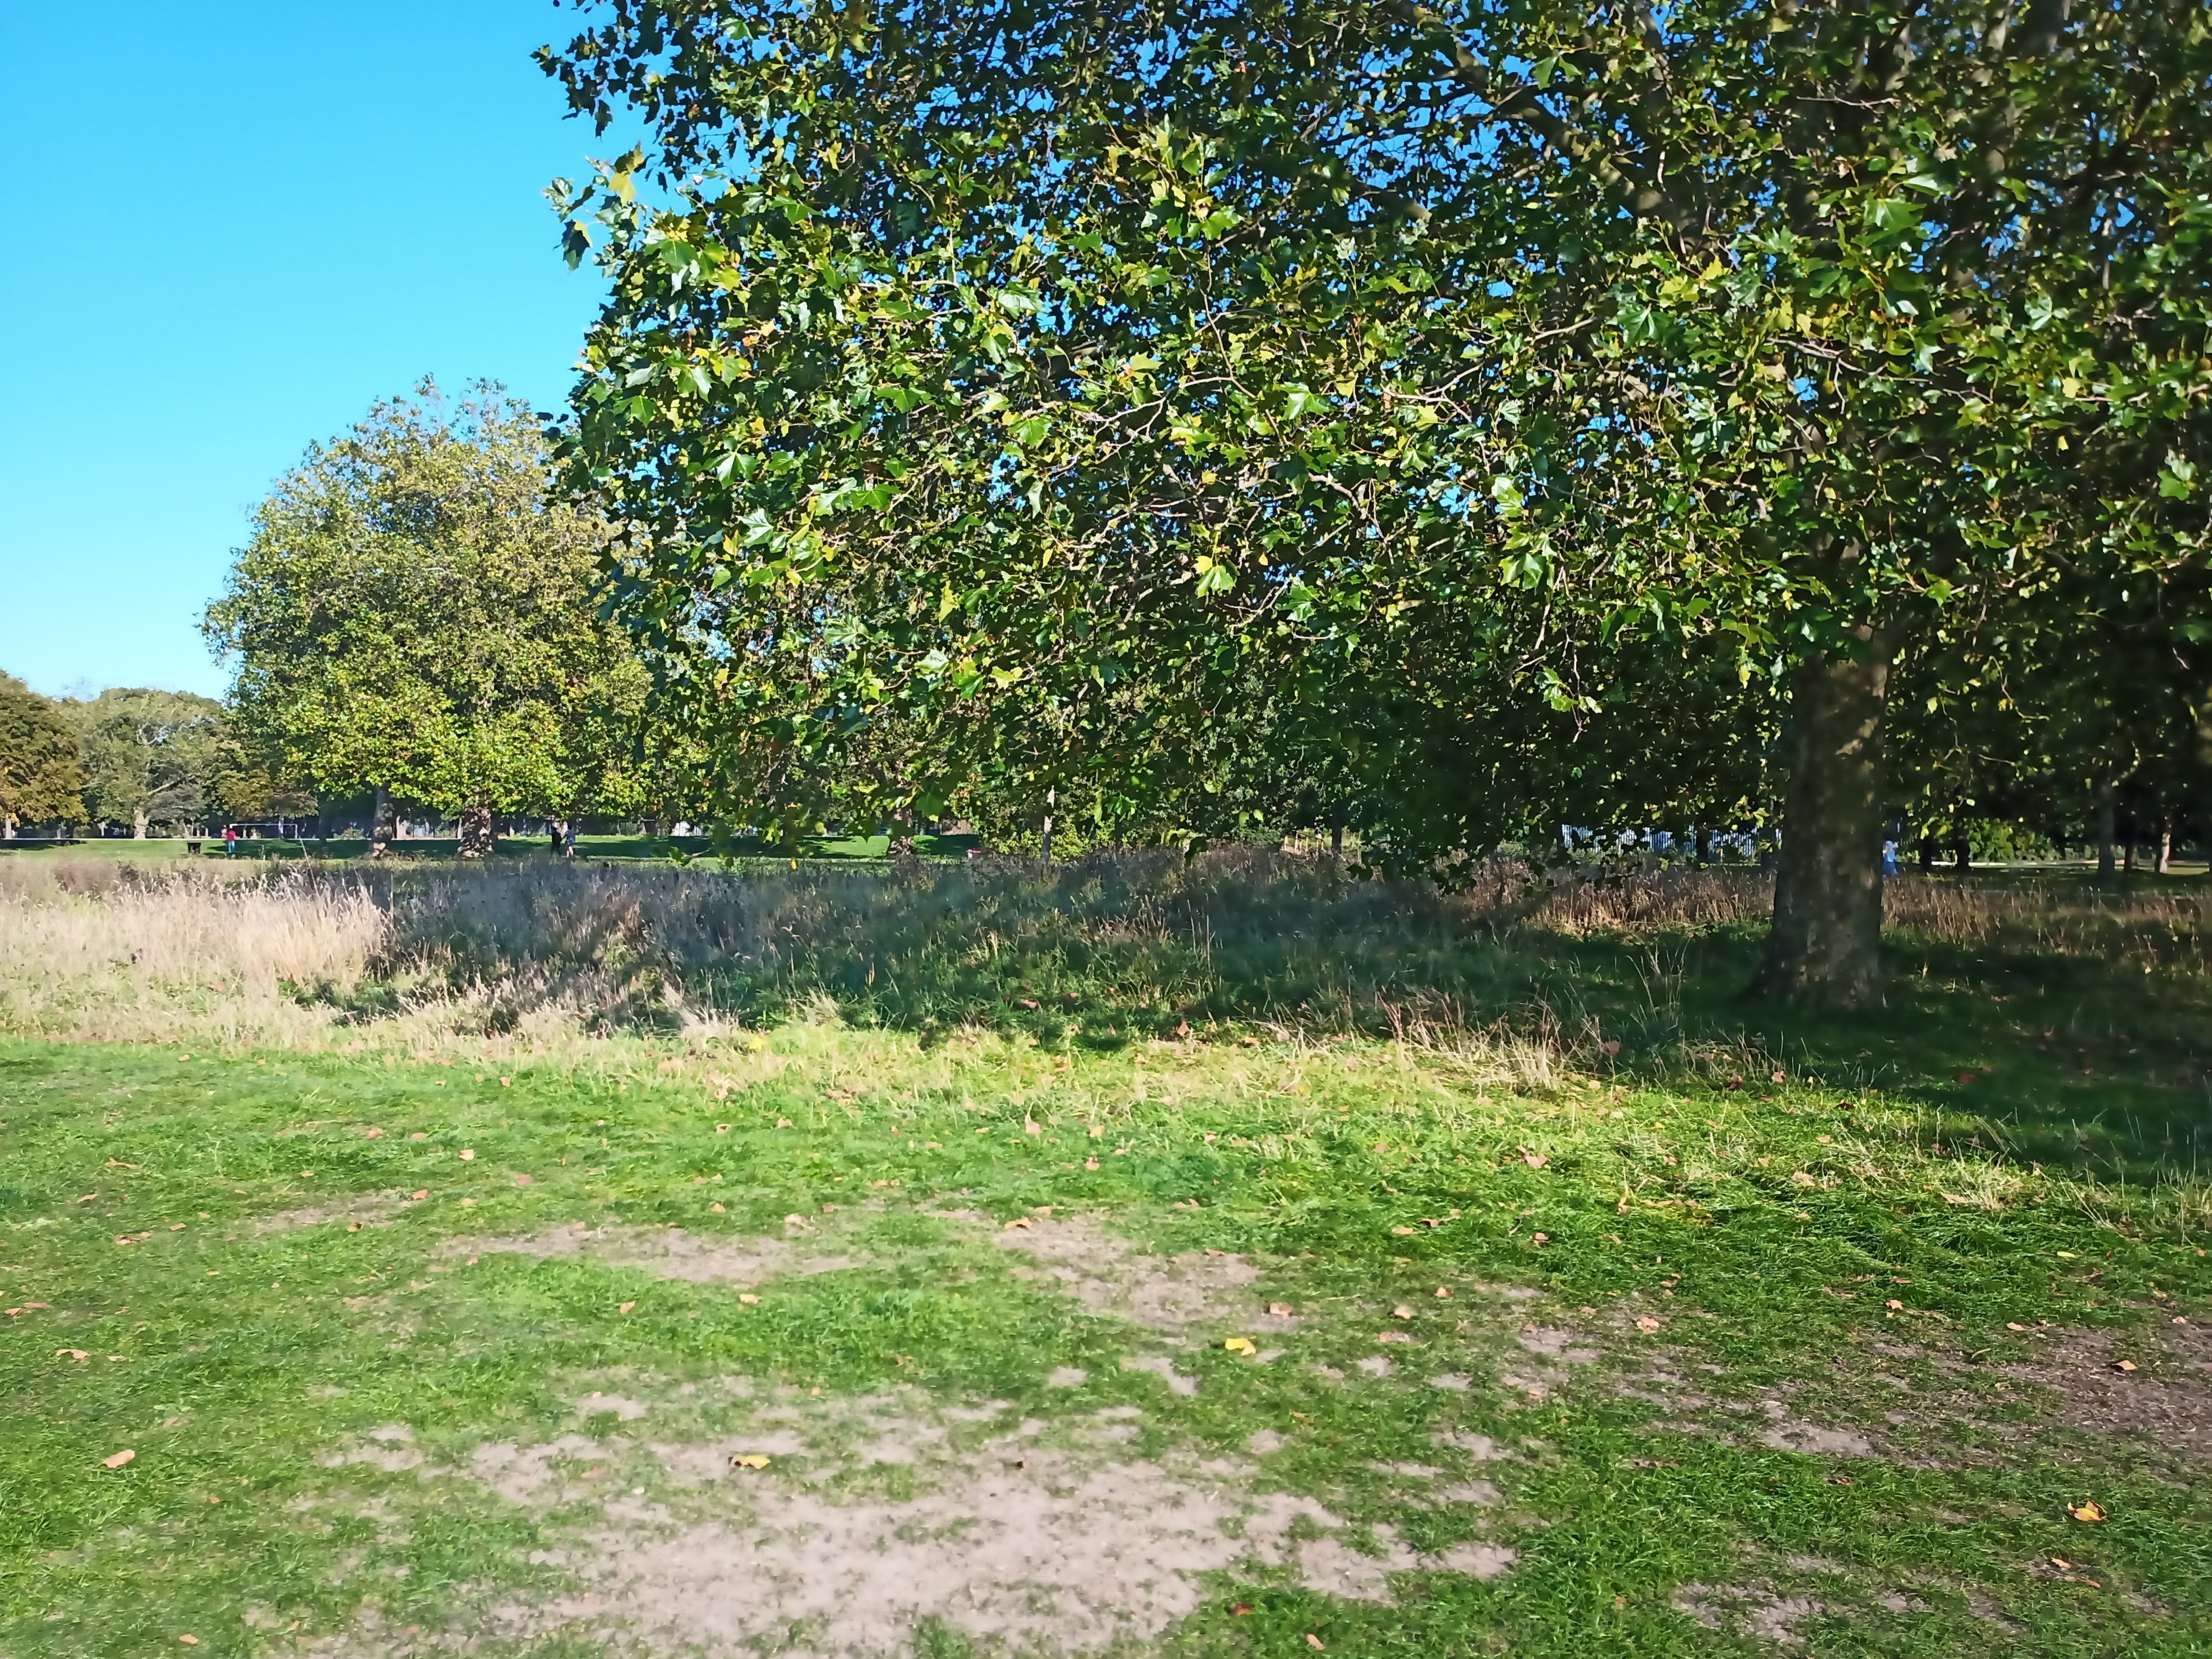
park, grass, branch, leaf, tree, land lot, woody plant, sunlight, groundcover, grass family, trunk, shrub, lawn, deciduous, meadow, twig, shade, pasture, woodland